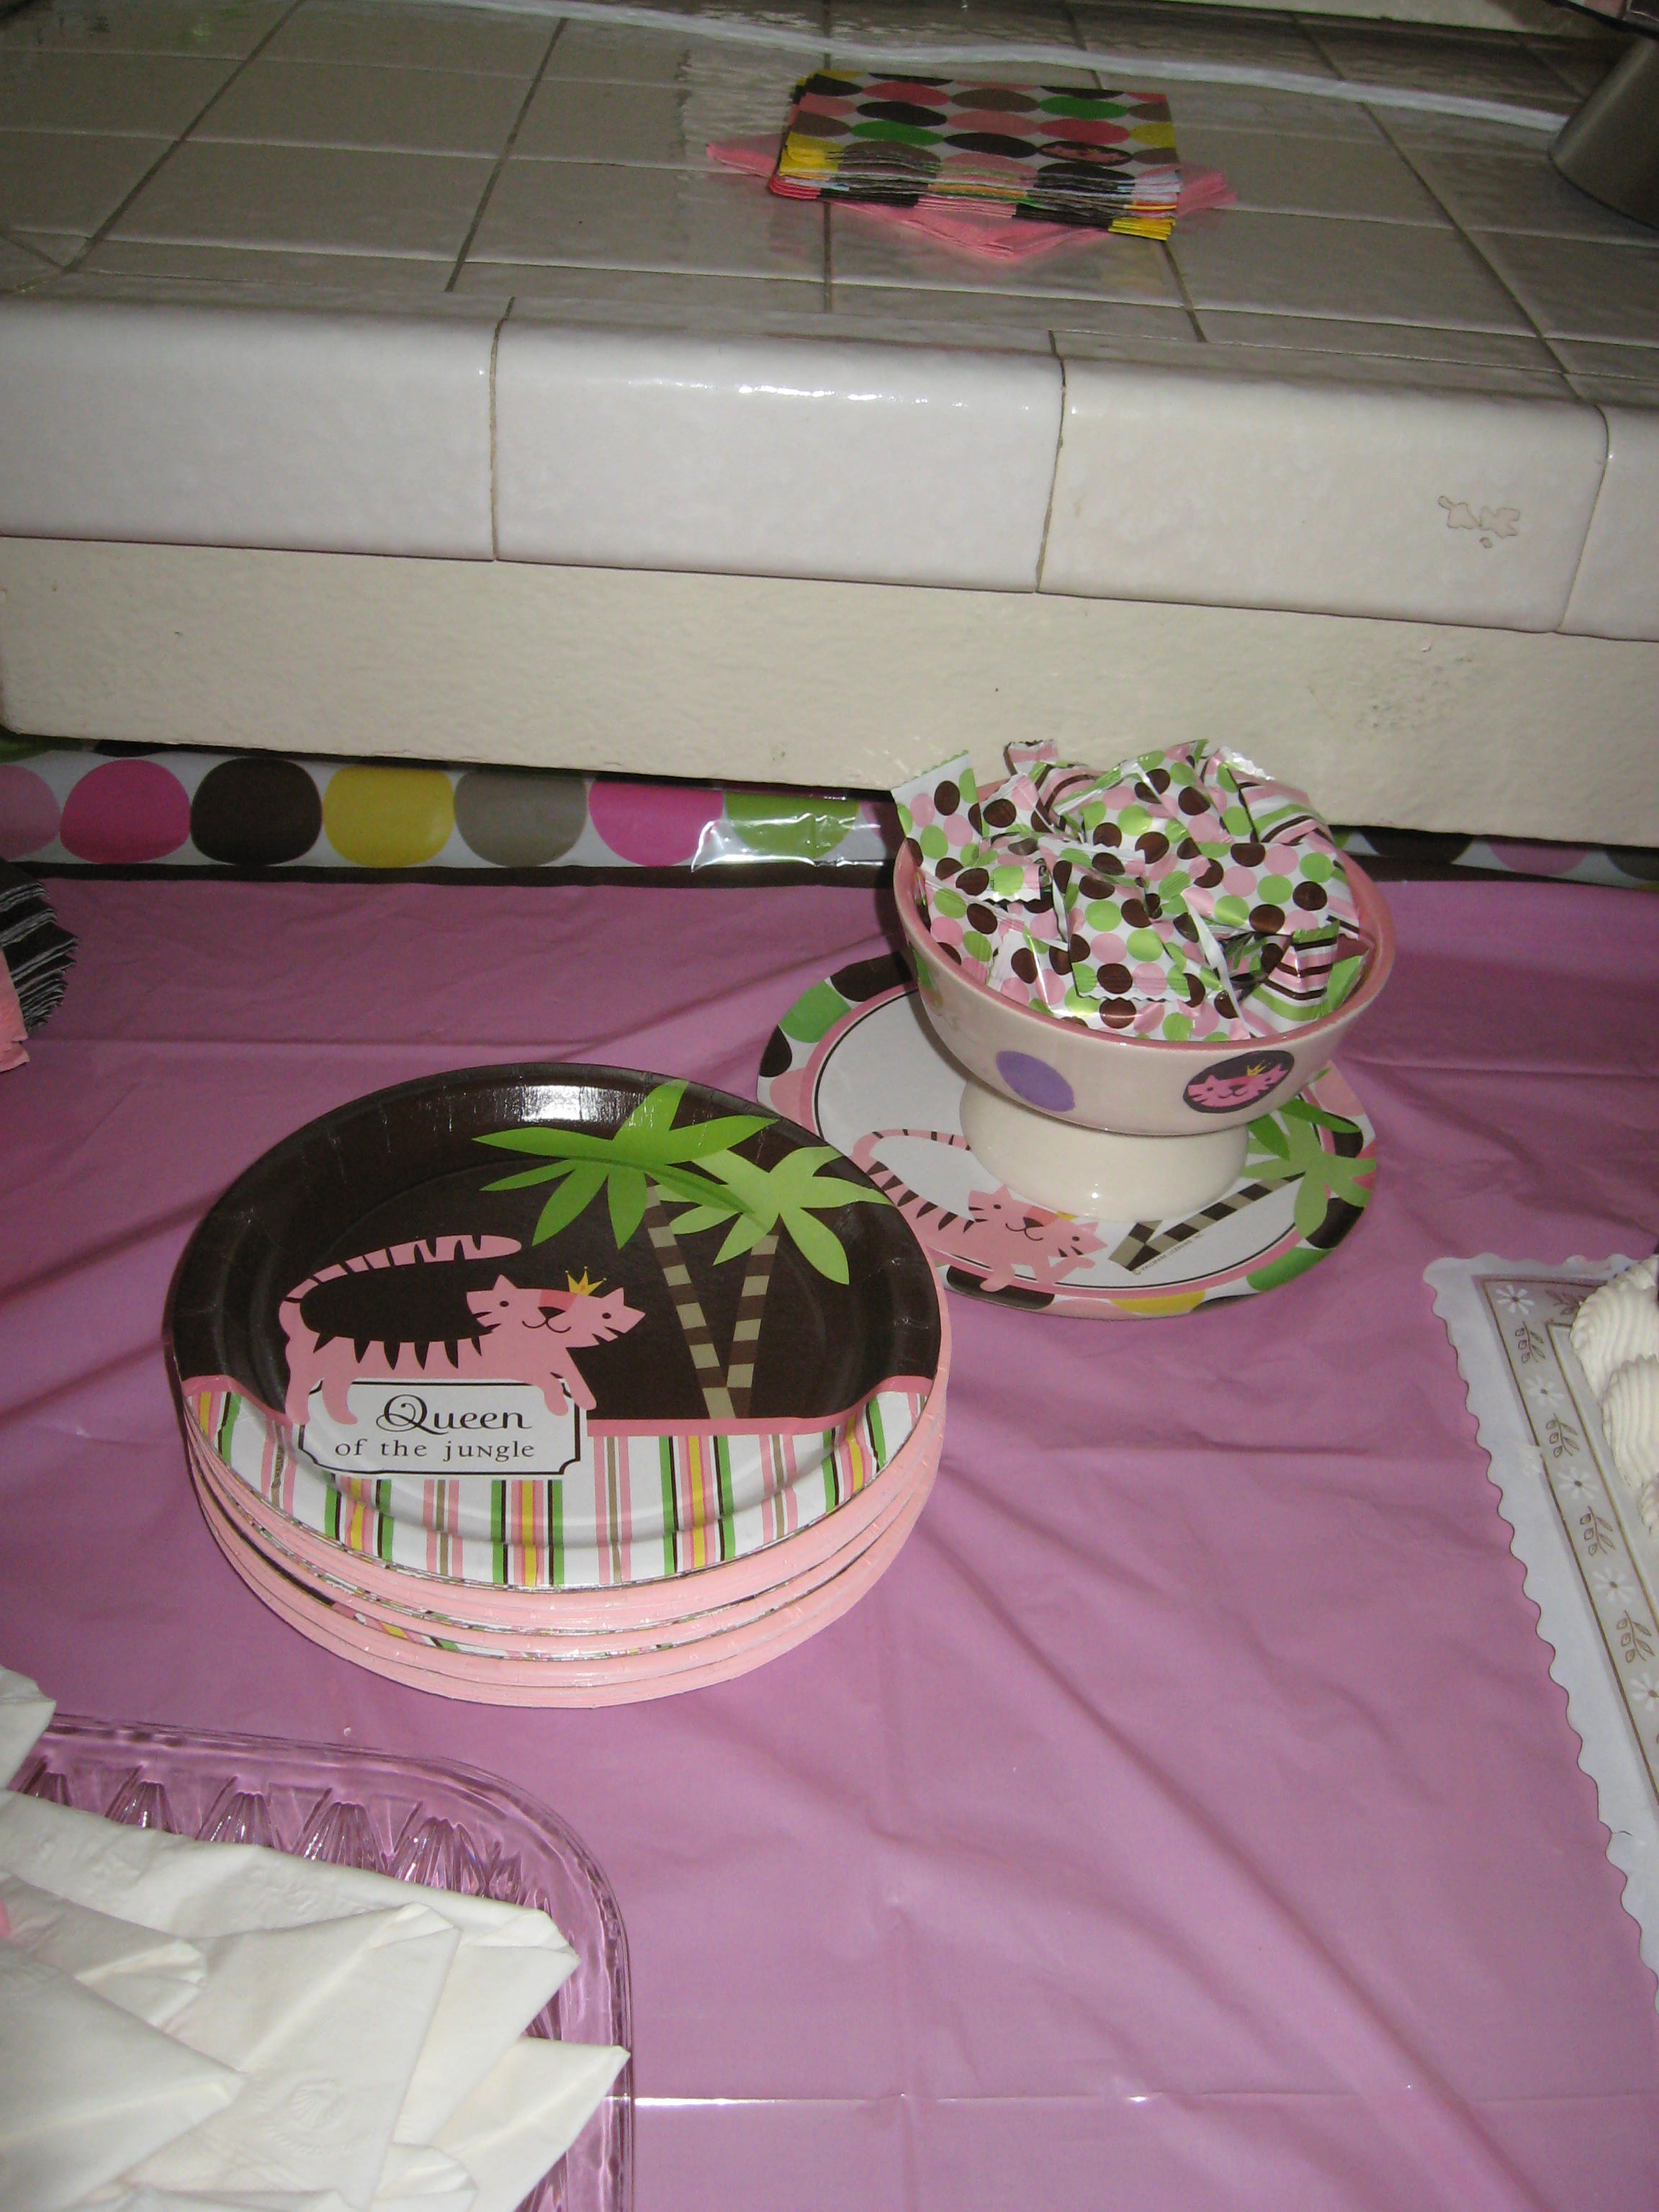
girl, food, pink, dessert, cake, baby, birthday cake, creativecommons, fun, mother, women, icing, party, pregnant, shape, shower, baloons, expectant, cake decorating